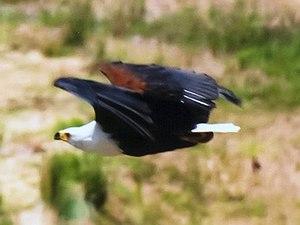
Le Pygargue vocifer ou Pygargue vocifère, aussi appelé Aigle pêcheur d'Afrique, est une espèce de rapaces de la famille des Accipitridae. Cette espèce est monotypique.